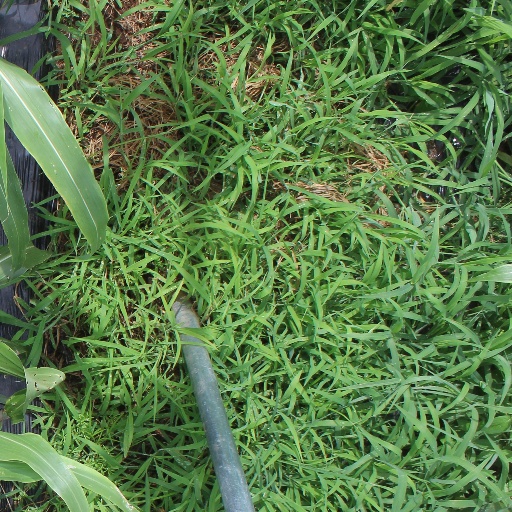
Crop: sorghum